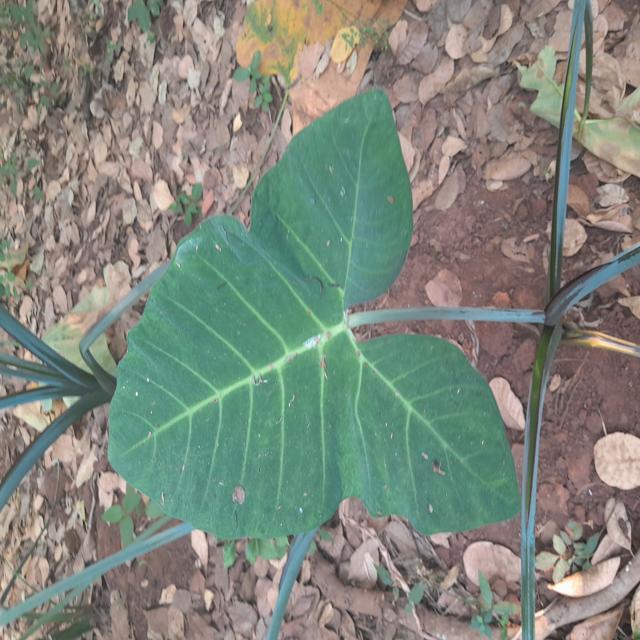
Label: Healthy